Stock market bubble

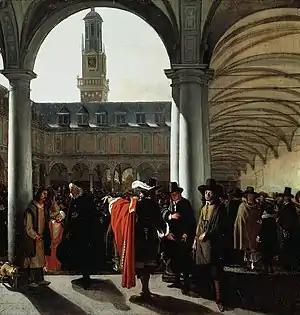
Courtyard of the Amsterdam Stock Exchange by Emanuel de Witte, 1653.

Historically, early stock market bubbles and crashes have their roots in financial activities of the 17th-century Dutch Republic, the birthplace of the first formal (official) stock exchange and market in history. The Dutch tulip mania, of the 1630s, is generally considered the world's first recorded speculative bubble (or economic bubble).